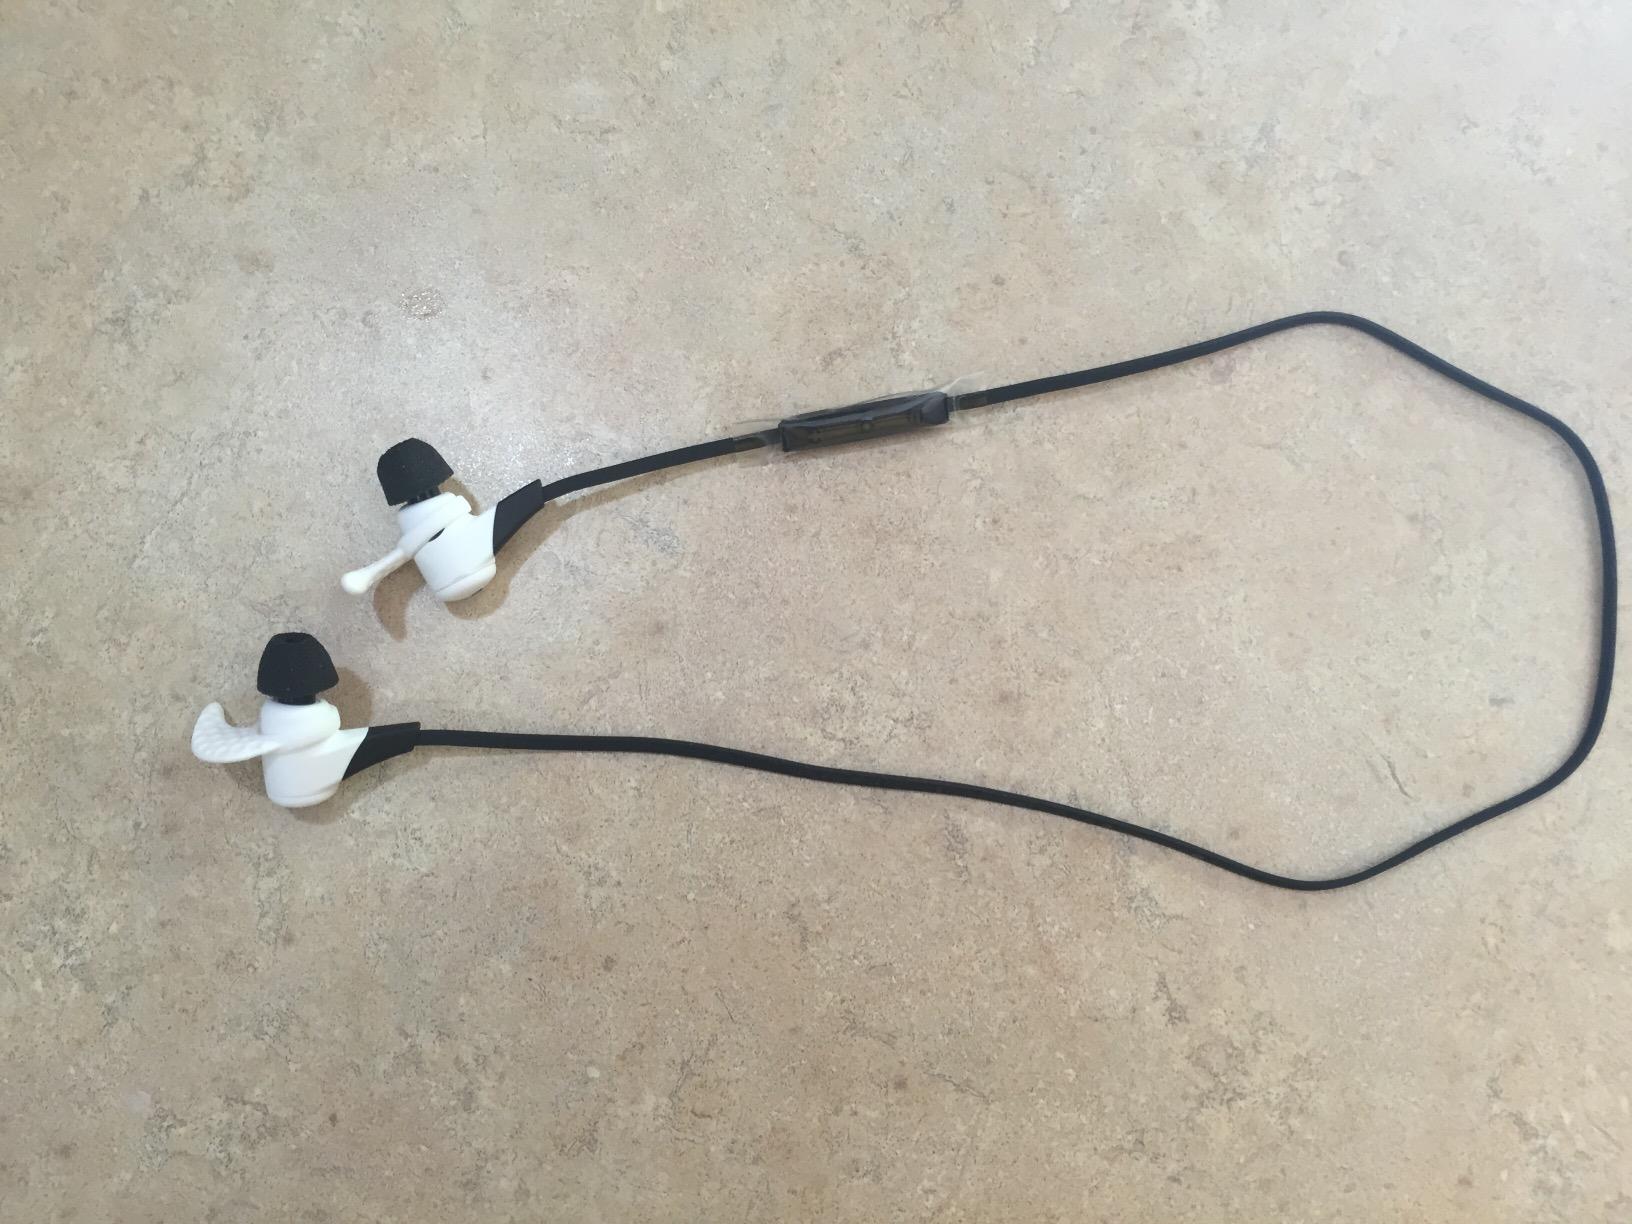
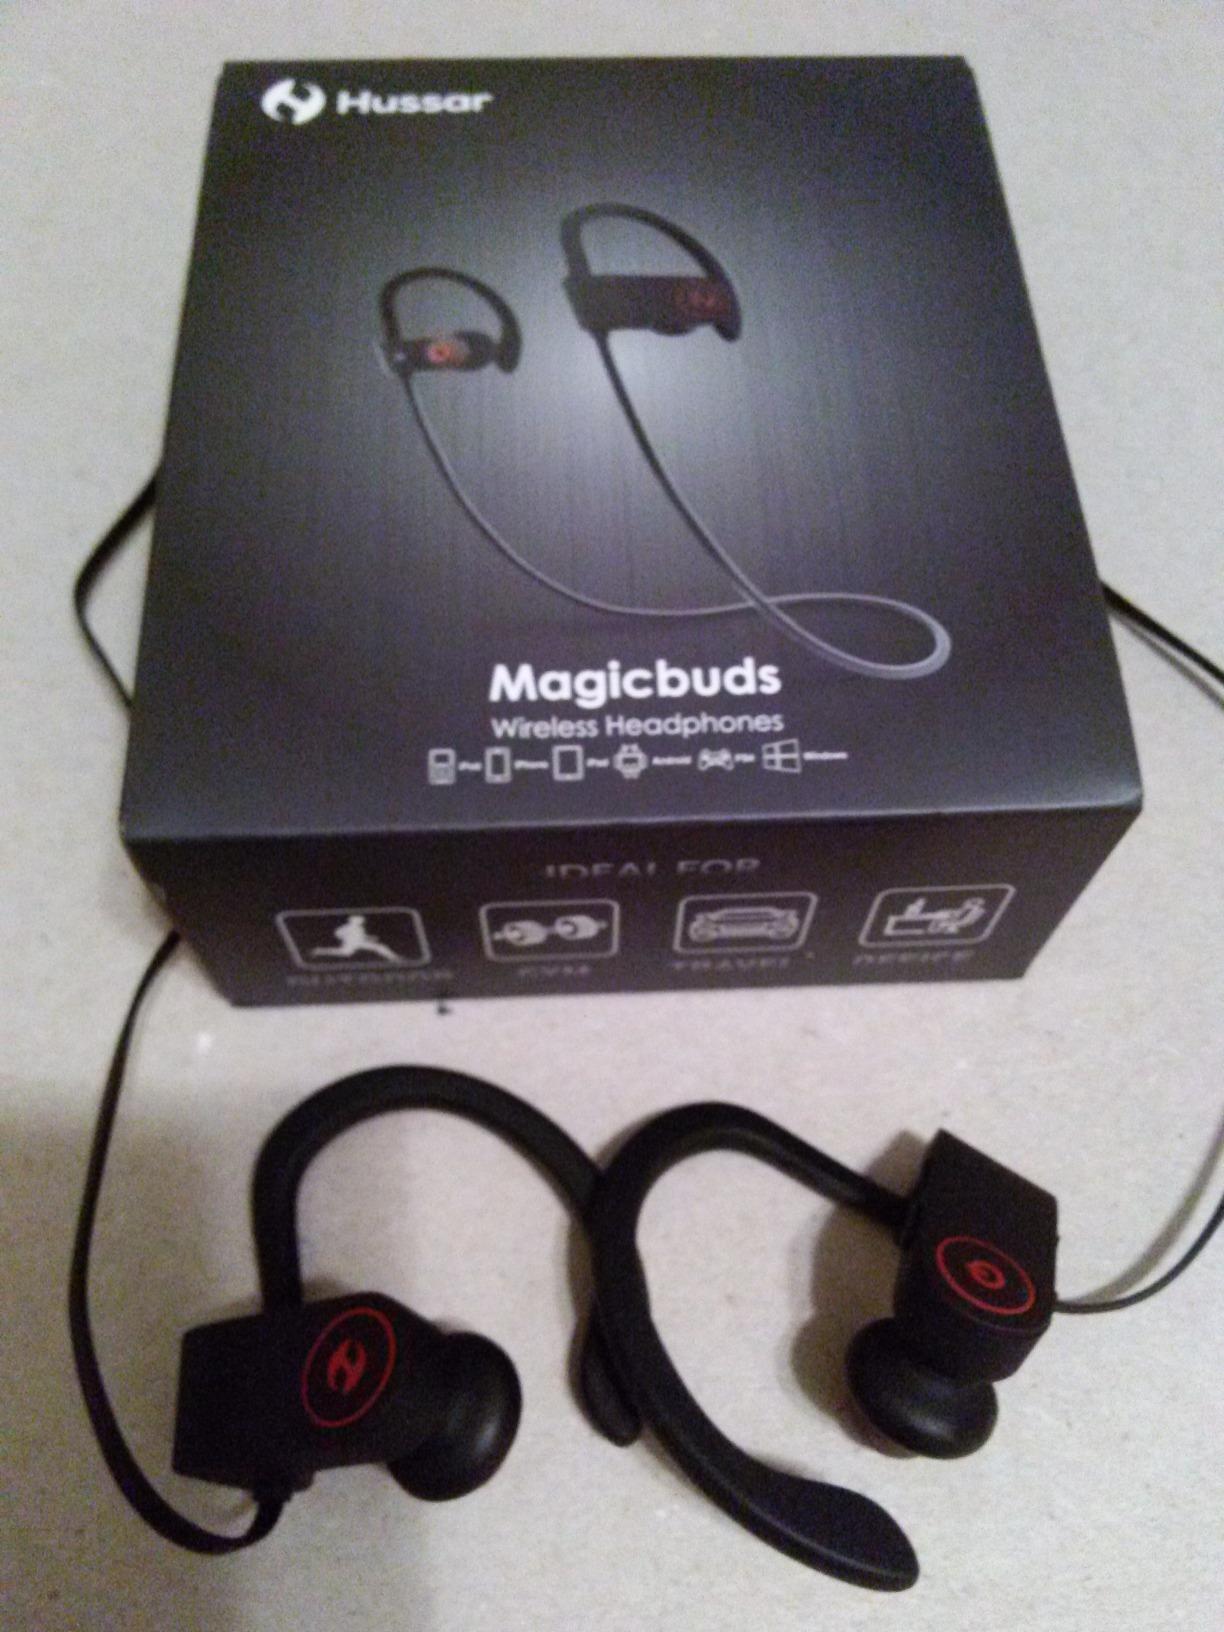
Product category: headphones
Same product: no